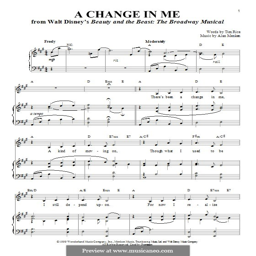
composition : for voice and piano by film score artist